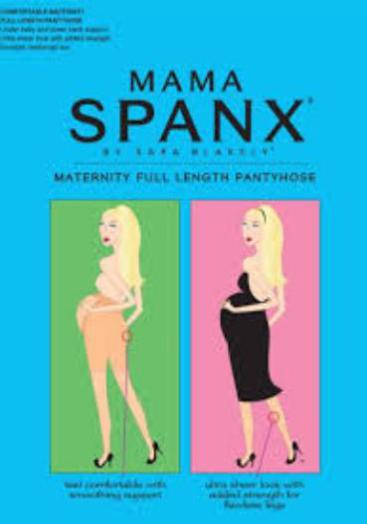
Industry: Clothes